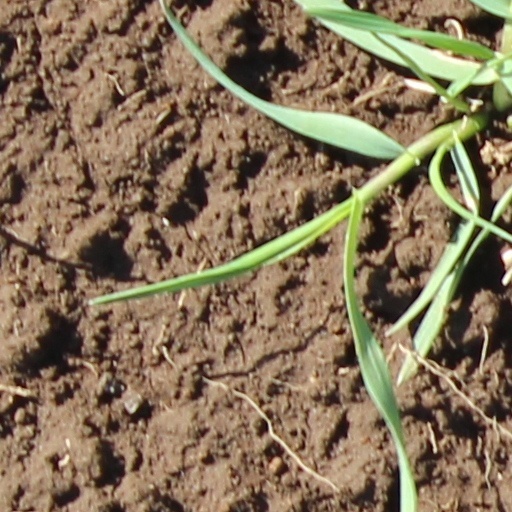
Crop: wheat